1st Brigade (Australia)

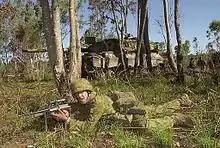
A soldier of the 5/7th Battalion, The Royal Australian Regiment, conducts fire and movement during training.

In 1992, the brigade began the process of moving to Darwin as part of a force structure review focused upon relocating defence assets in the north. By 2000, the brigade had completed its move and was headquartered in Robertson Barracks in Darwin. Before the move was complete, the brigade was warned out to support the 3rd Brigade's deployment to East Timor and in October 1999, 5/7 RAR began deploying. They returned to Australia in April 2000.